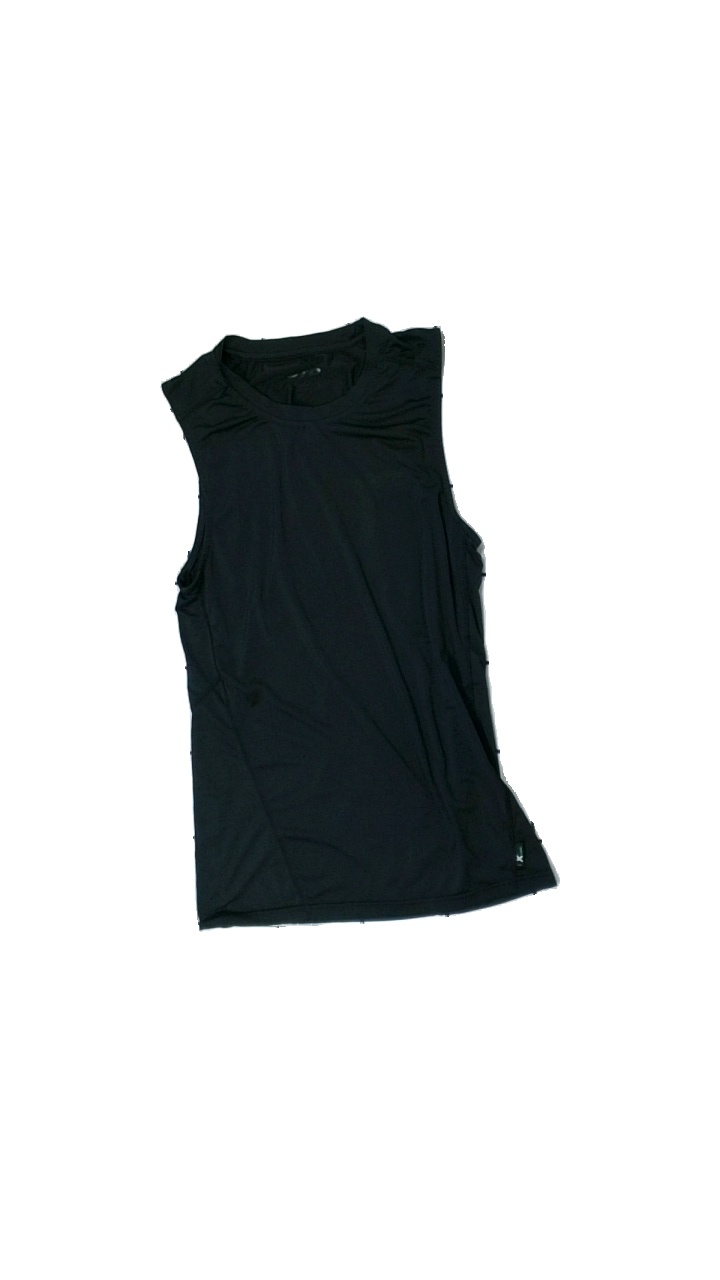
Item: Tank Top (Unisex)
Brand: Otp
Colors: Black
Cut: Regular
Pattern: Logo print
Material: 100% polyester
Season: All
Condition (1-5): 2
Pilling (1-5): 3
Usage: Export
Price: <50